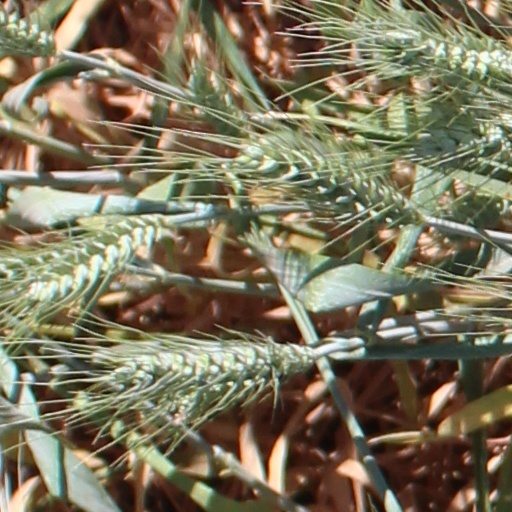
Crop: wheat